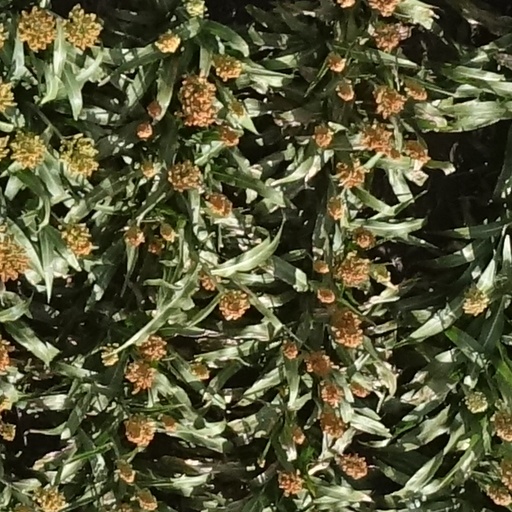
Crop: sorghum